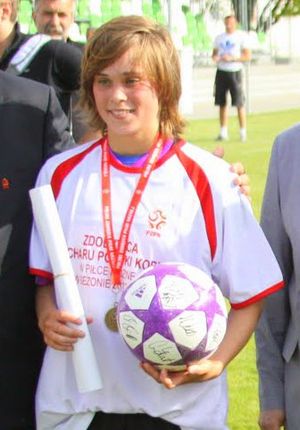
Ewa Pajor
Ewa Pajor er en polsk fodboldspiller, der spiller som angriber for VfL Wolfsburg og Polens landshold. Hun er den yngste spiller, der har spillet i den bedste polske fodboldliga for kvinder, i Ekstraklasa, hun var på det tidspunkt 15 år og 133 dage gammel. Hun blev valgt til UEFA Under-17 Golden Player for bedste spiller i U/17 EM i fodbold for kvinder.